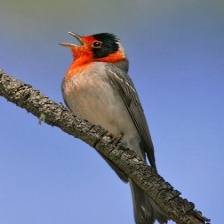
Species: RED FACED WARBLER
Scientific name: CARDELLINA RUBRIFRONS